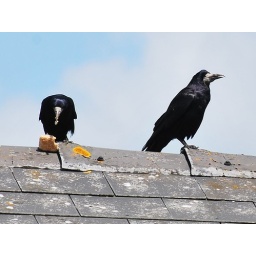
Two Rooks having breakfast on a roof in the next street to where Mum lives in Basingstoke, Hampshire, England.